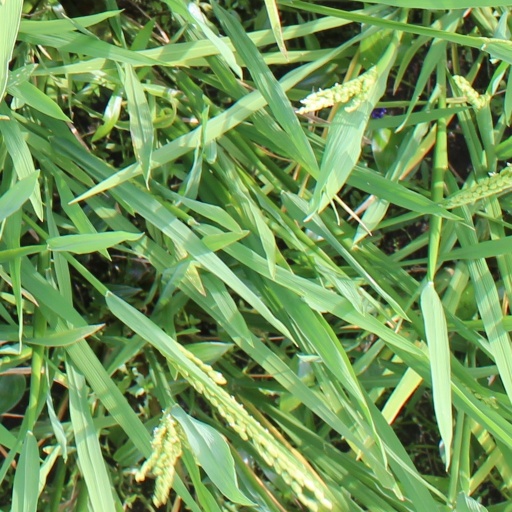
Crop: rice